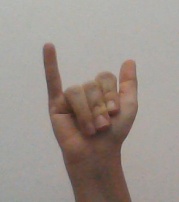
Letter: ya